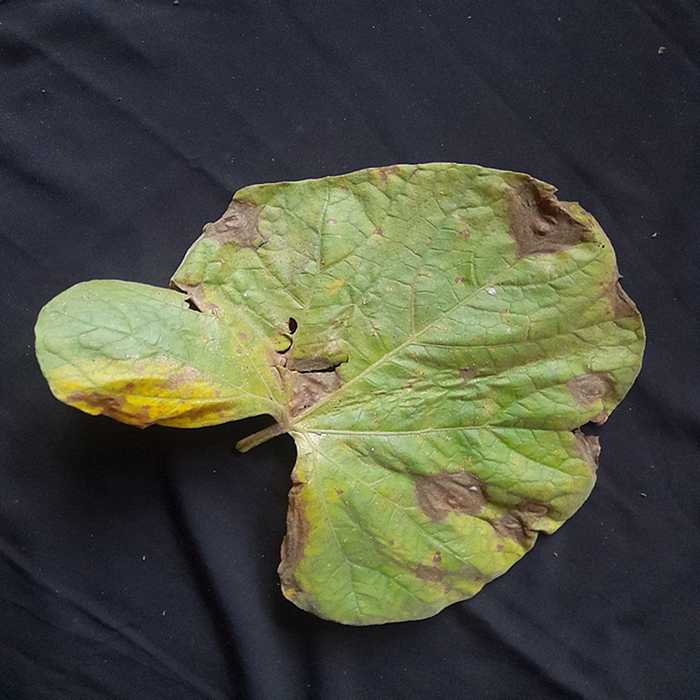
Plant: Bottle gourd
Label: Downey mildew